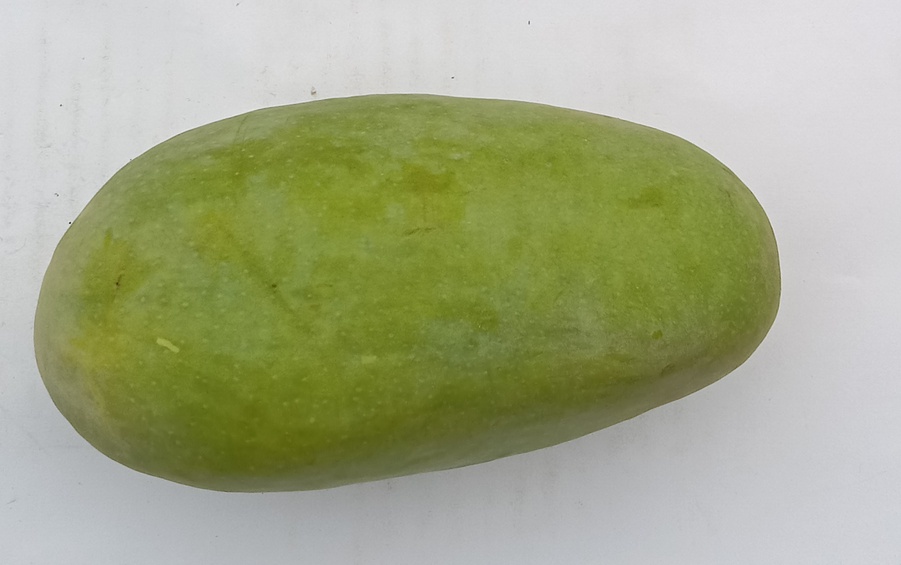
Mango variety: Sindhri